Caldwell, Kansas

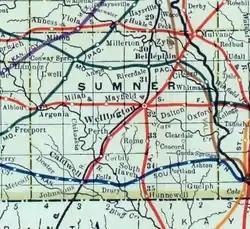
1915 Railroad Map of Sumner County

Near Caldwell is a precontact Plains Village period settlement called the Buresh site, which has yielded clues about Native American lifeways prior to the arrival of people of European and African descent.